Khond people

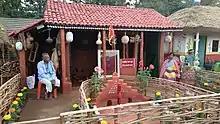
A traditional Khond house.

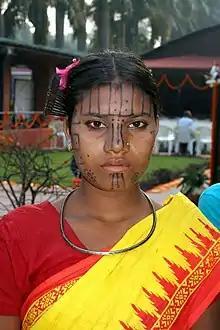
Khond Girl

The Kondhs have a dormitory for adolescent girls and boys which forms a part of their enculturation and education process. The girls and boys sleep at night in their respective dormitory and learn social taboos, myths, legends, stories, riddles, proverbs amidst singing and dancing the whole night, thus learning the way of the tribe. The girls are usually instructed in good housekeeping and in ways to bring up good children while the boys learn the art of hunting and the legends of their brave and martial ancestors.